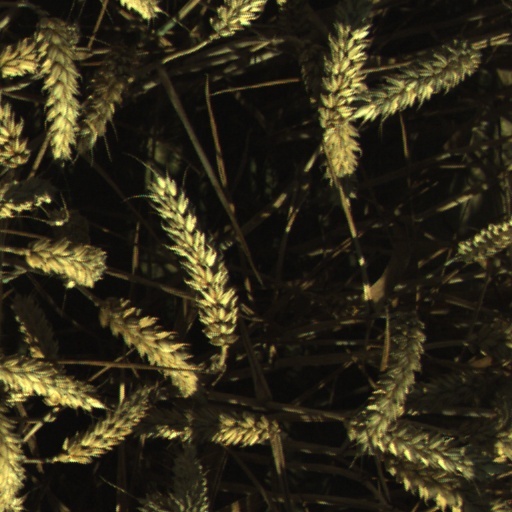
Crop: wheat